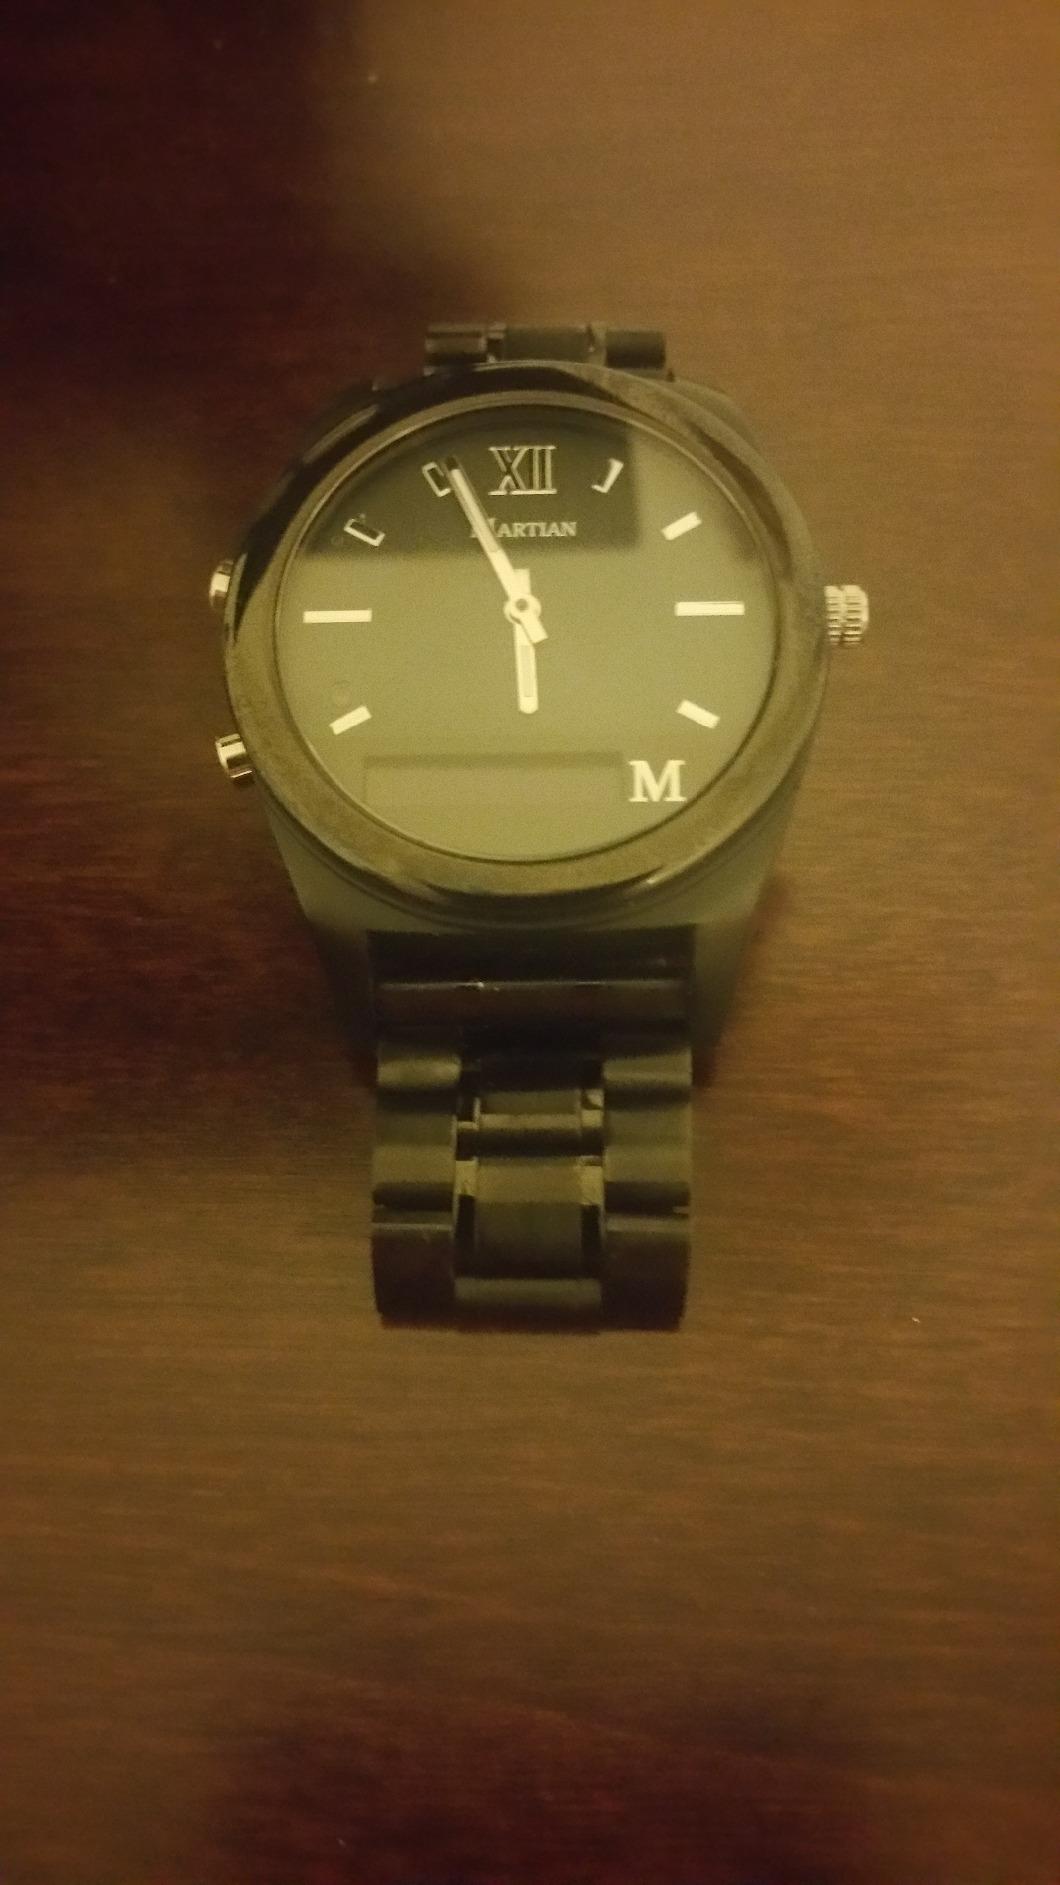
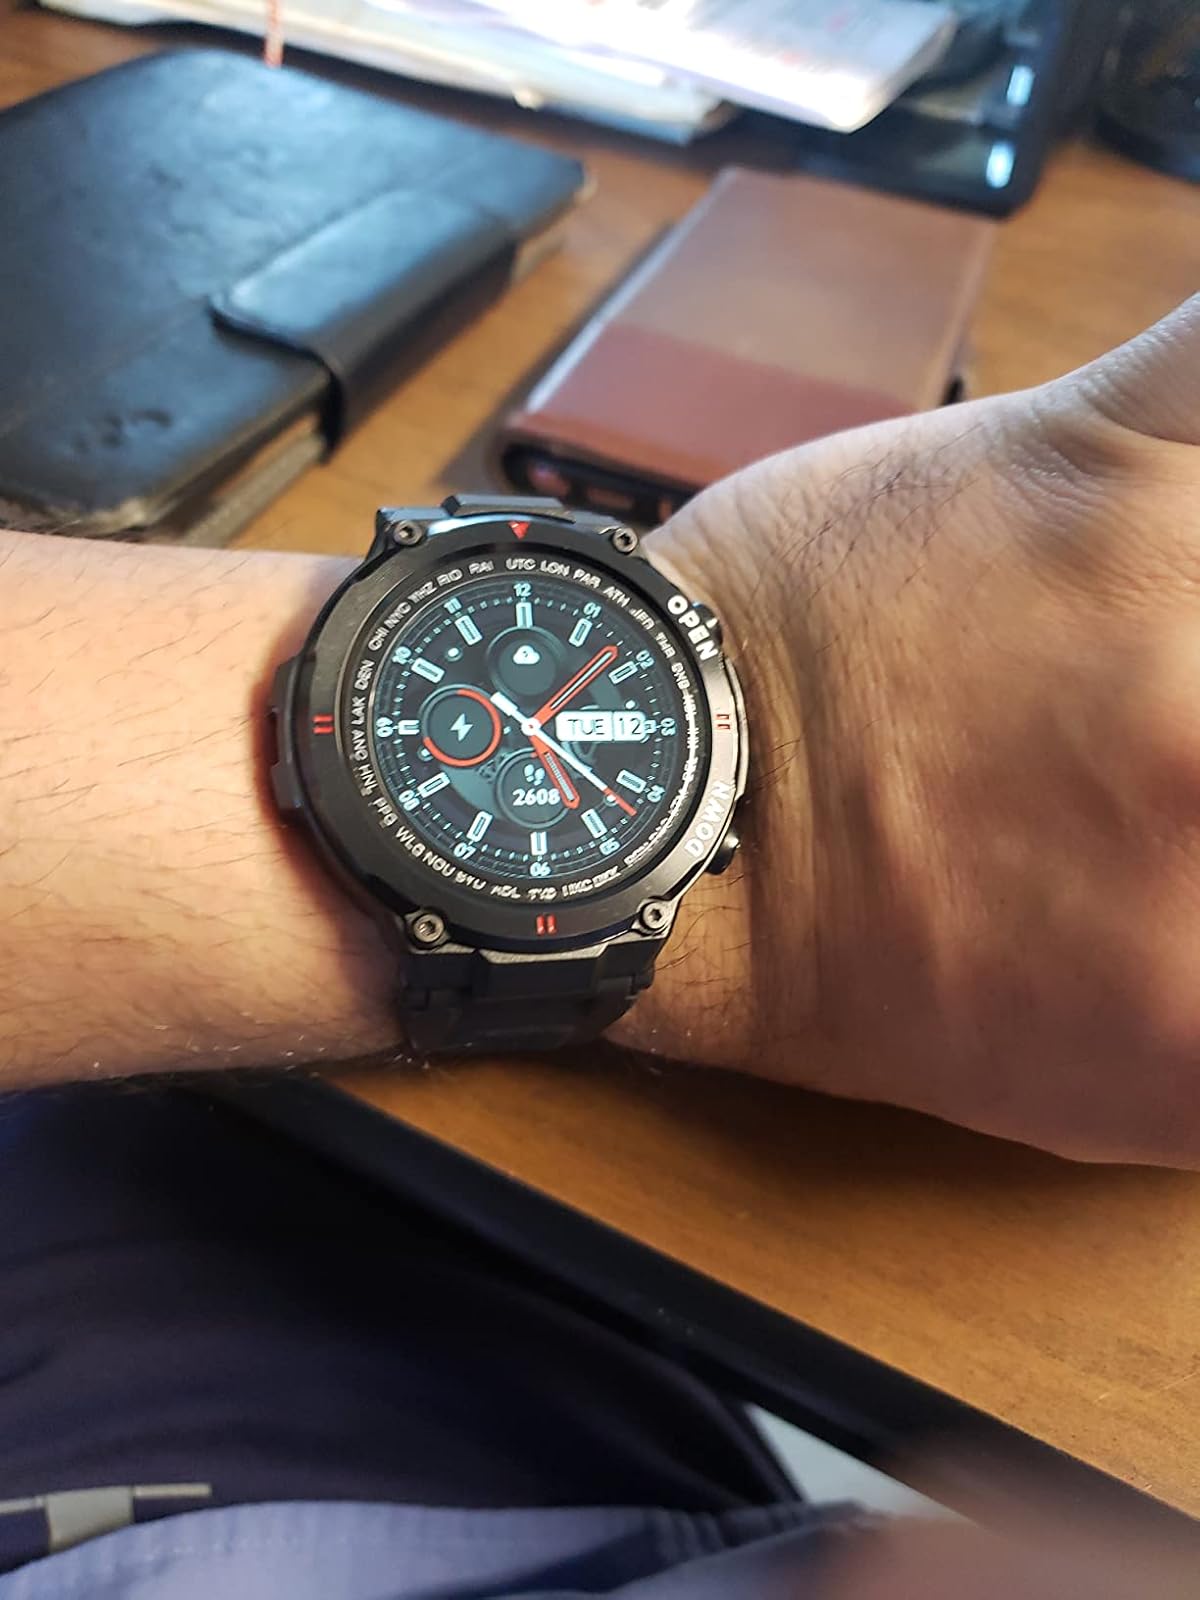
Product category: smartwatch
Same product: no